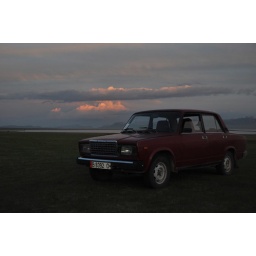
lake song-kol above kochkor in the mountains